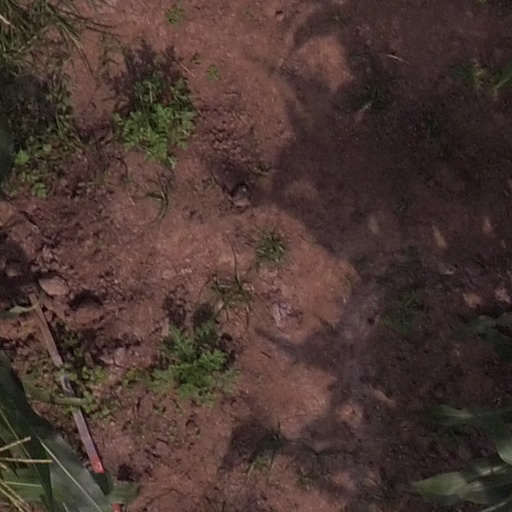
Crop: maize; corn